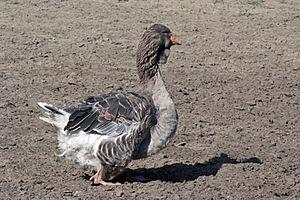
L'oie de Toulouse est une espèce de palmipède originaire des environs la ville de Toulouse en France. Ce sont des oies domestiques utilisées pour l'industrie. Cette race est la seule race d'oie française à figurer parmi les races reconnues par le British Poultry Standard.